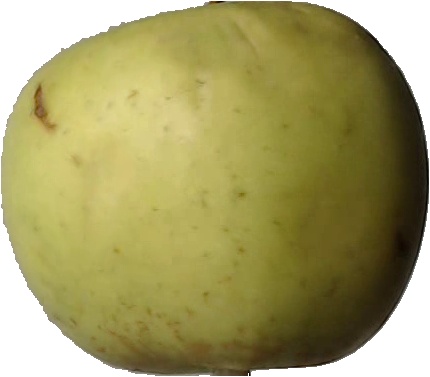
Label: apple_golden_3